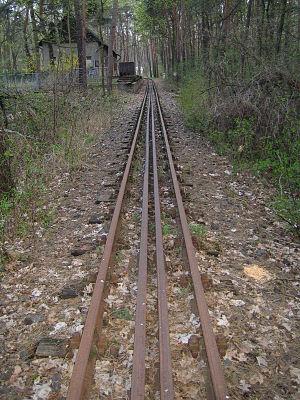
Le Berliner Parkeisenbahn (BPE) est un chemin de fer à voie étroite dans le parc de Wuhlheide, à Berlin, en Alemagne.